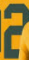
Number: 2